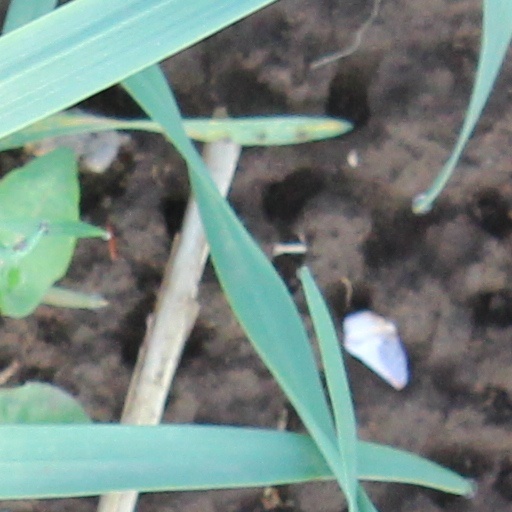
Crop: wheat